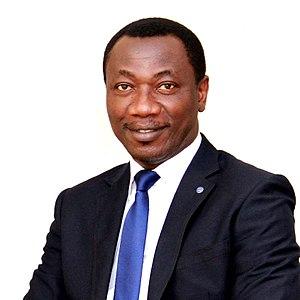
L'homme de lettres Josué Guébo
Josué Yoroba Guébo ou Josué Guébo né le 21 juillet 1972 à Abidjan, en Côte d'Ivoire, est un homme de lettres et universitaire ivoirien. Figure contemporaine de la poésie africaine, il est également nouvelliste, dramaturge, essayiste et auteur de livre de jeunesse. 6ᵉ président de l'Association des écrivains de Côte d’Ivoire, il est récipiendaire du Grand prix Bernard Dadié et du Prix Tchicaya U Tam'si pour la poésie africaine.